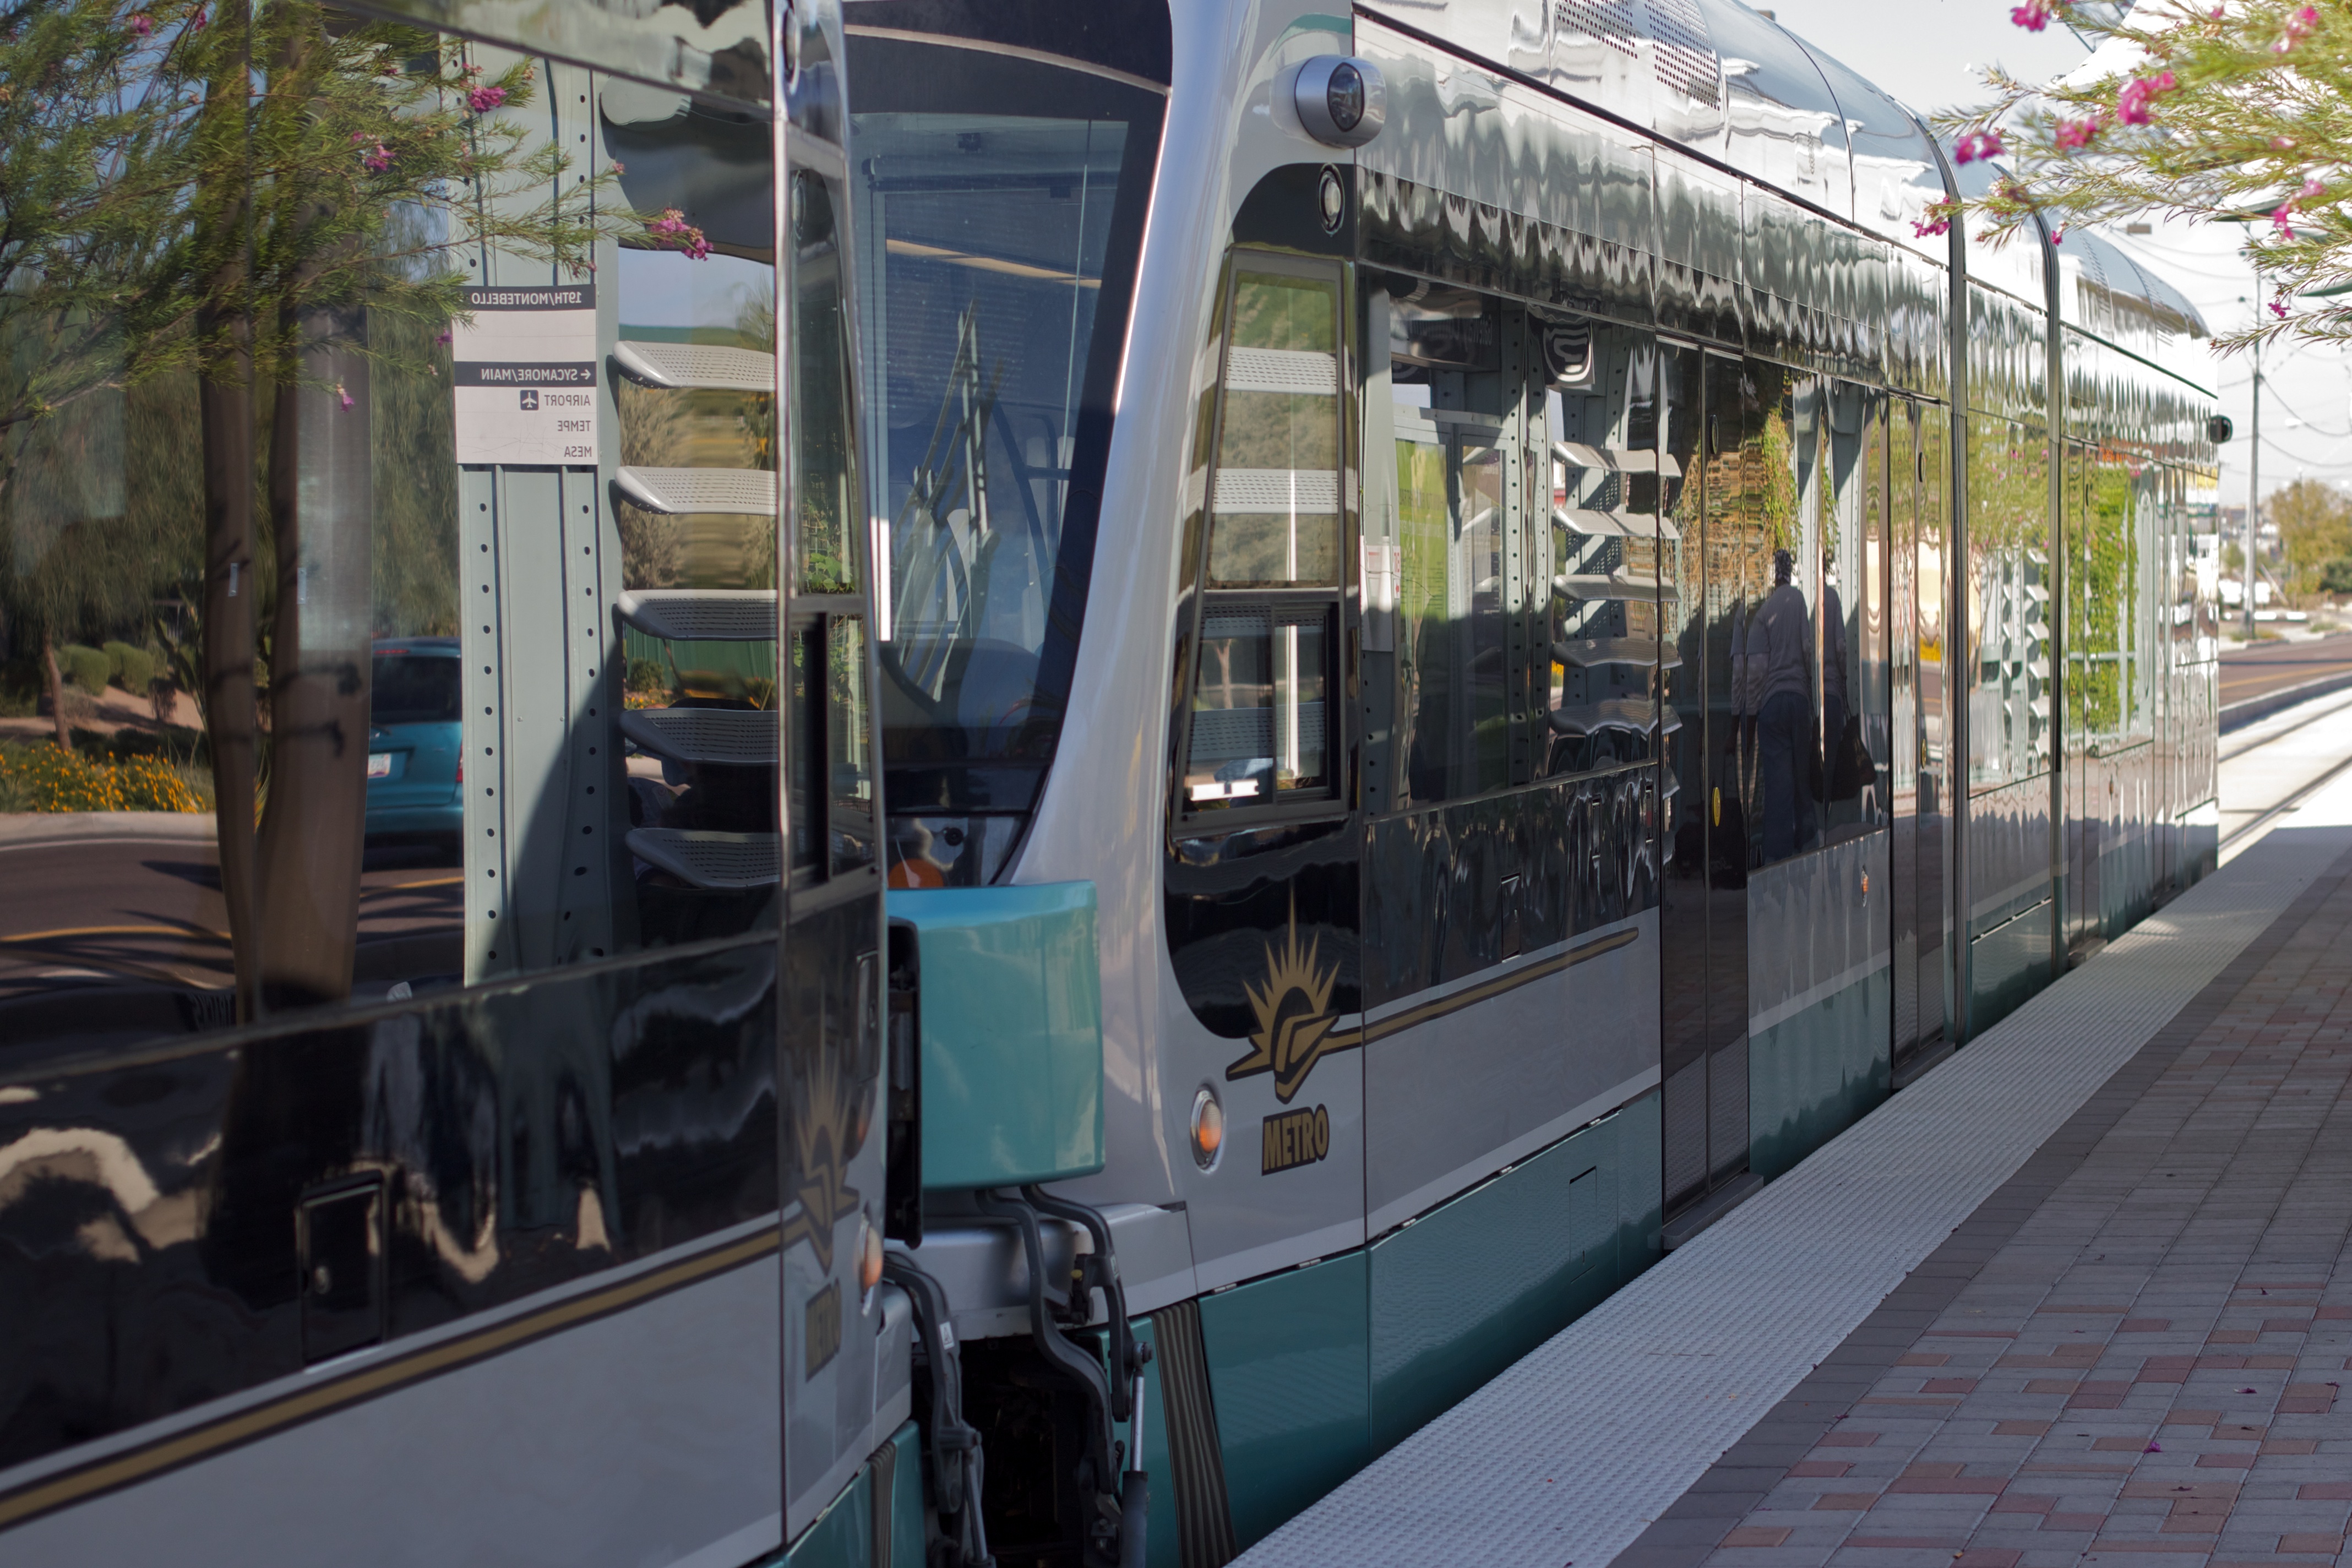
train, tram, transport, vehicle, cable car, public transport, monorail, tedx, tedxphoenix, tedxphx, passenger, rail transport, land vehicle, mode of transport, rolling stock, metropolitan area